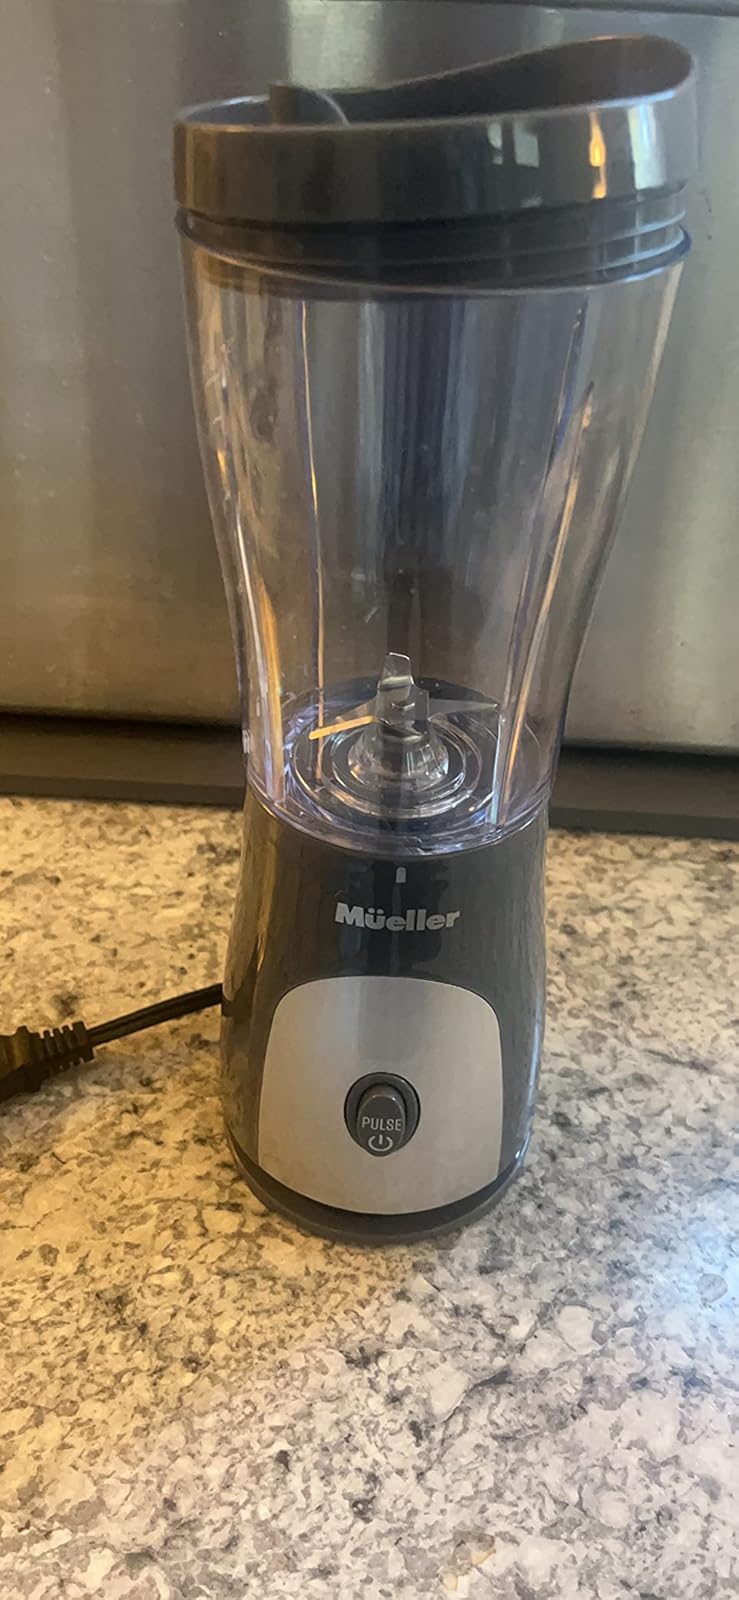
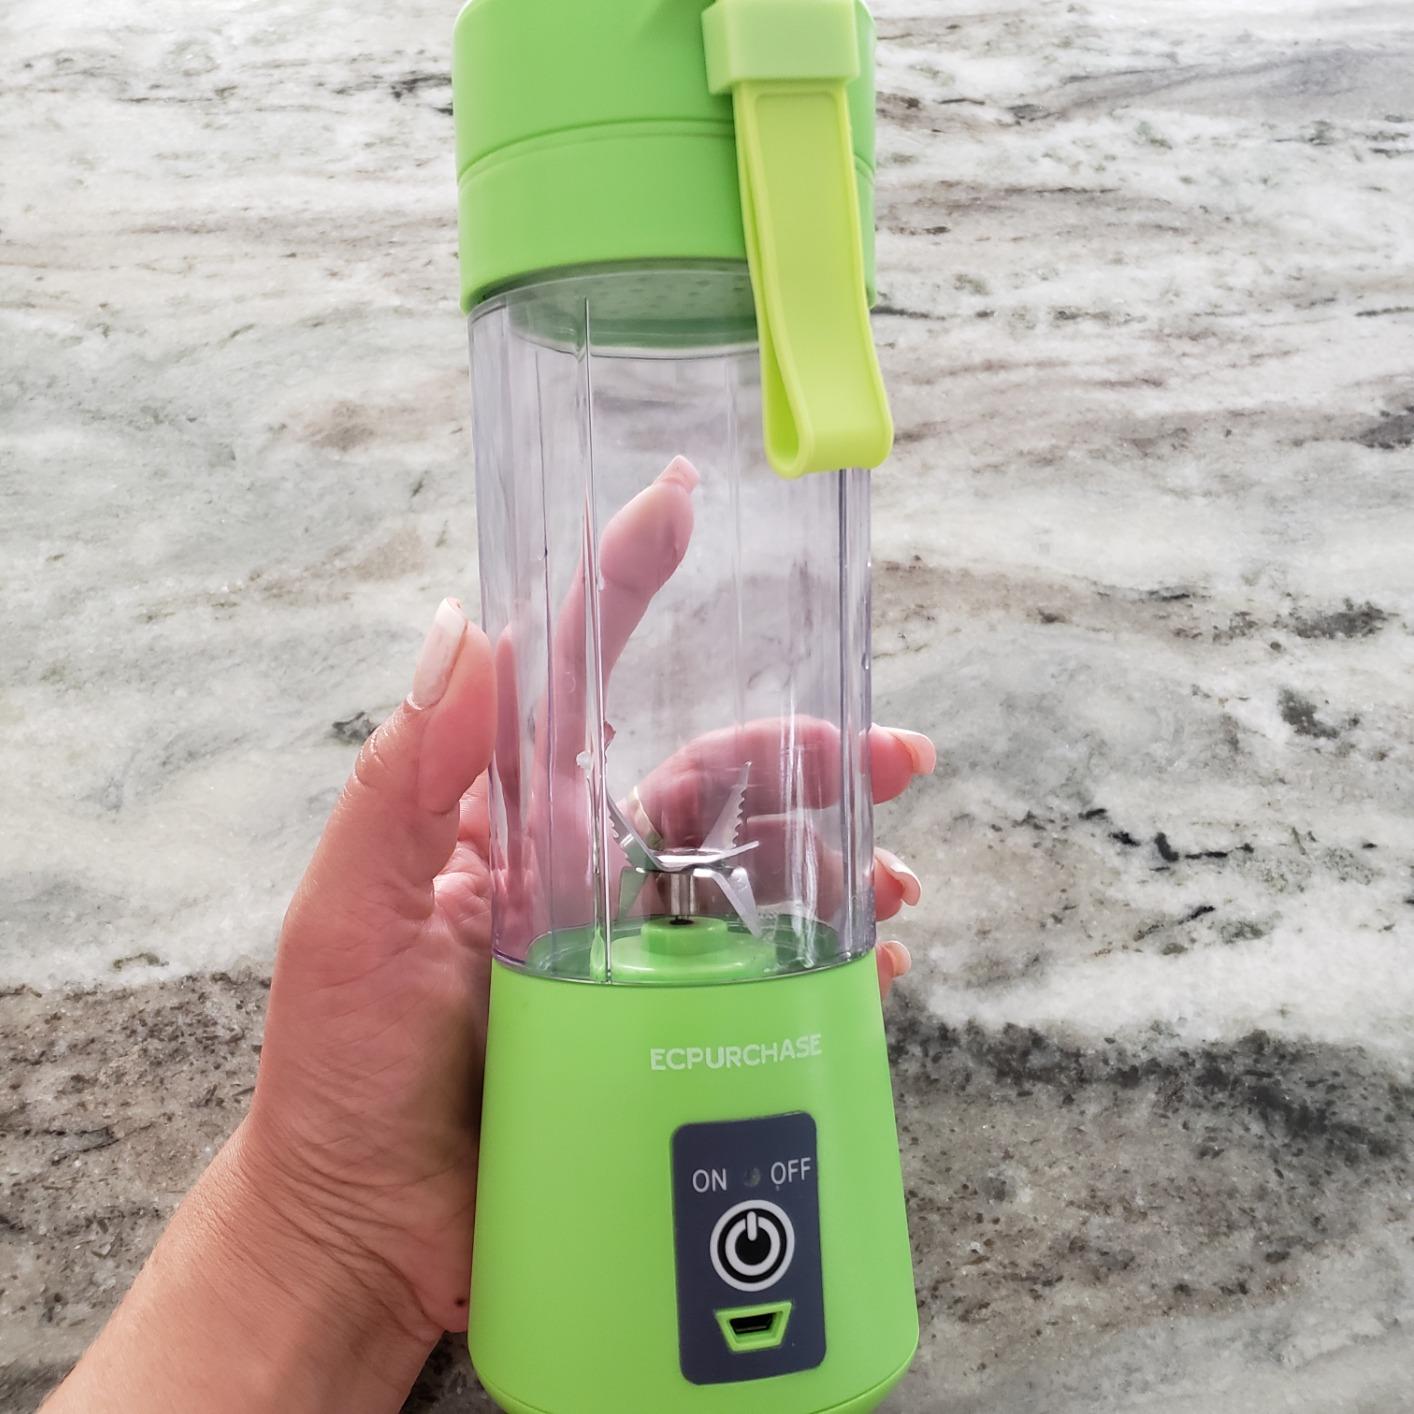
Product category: items_blender
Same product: no